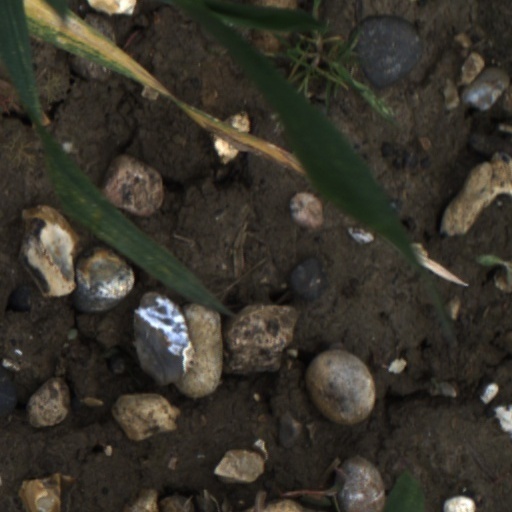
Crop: wheat